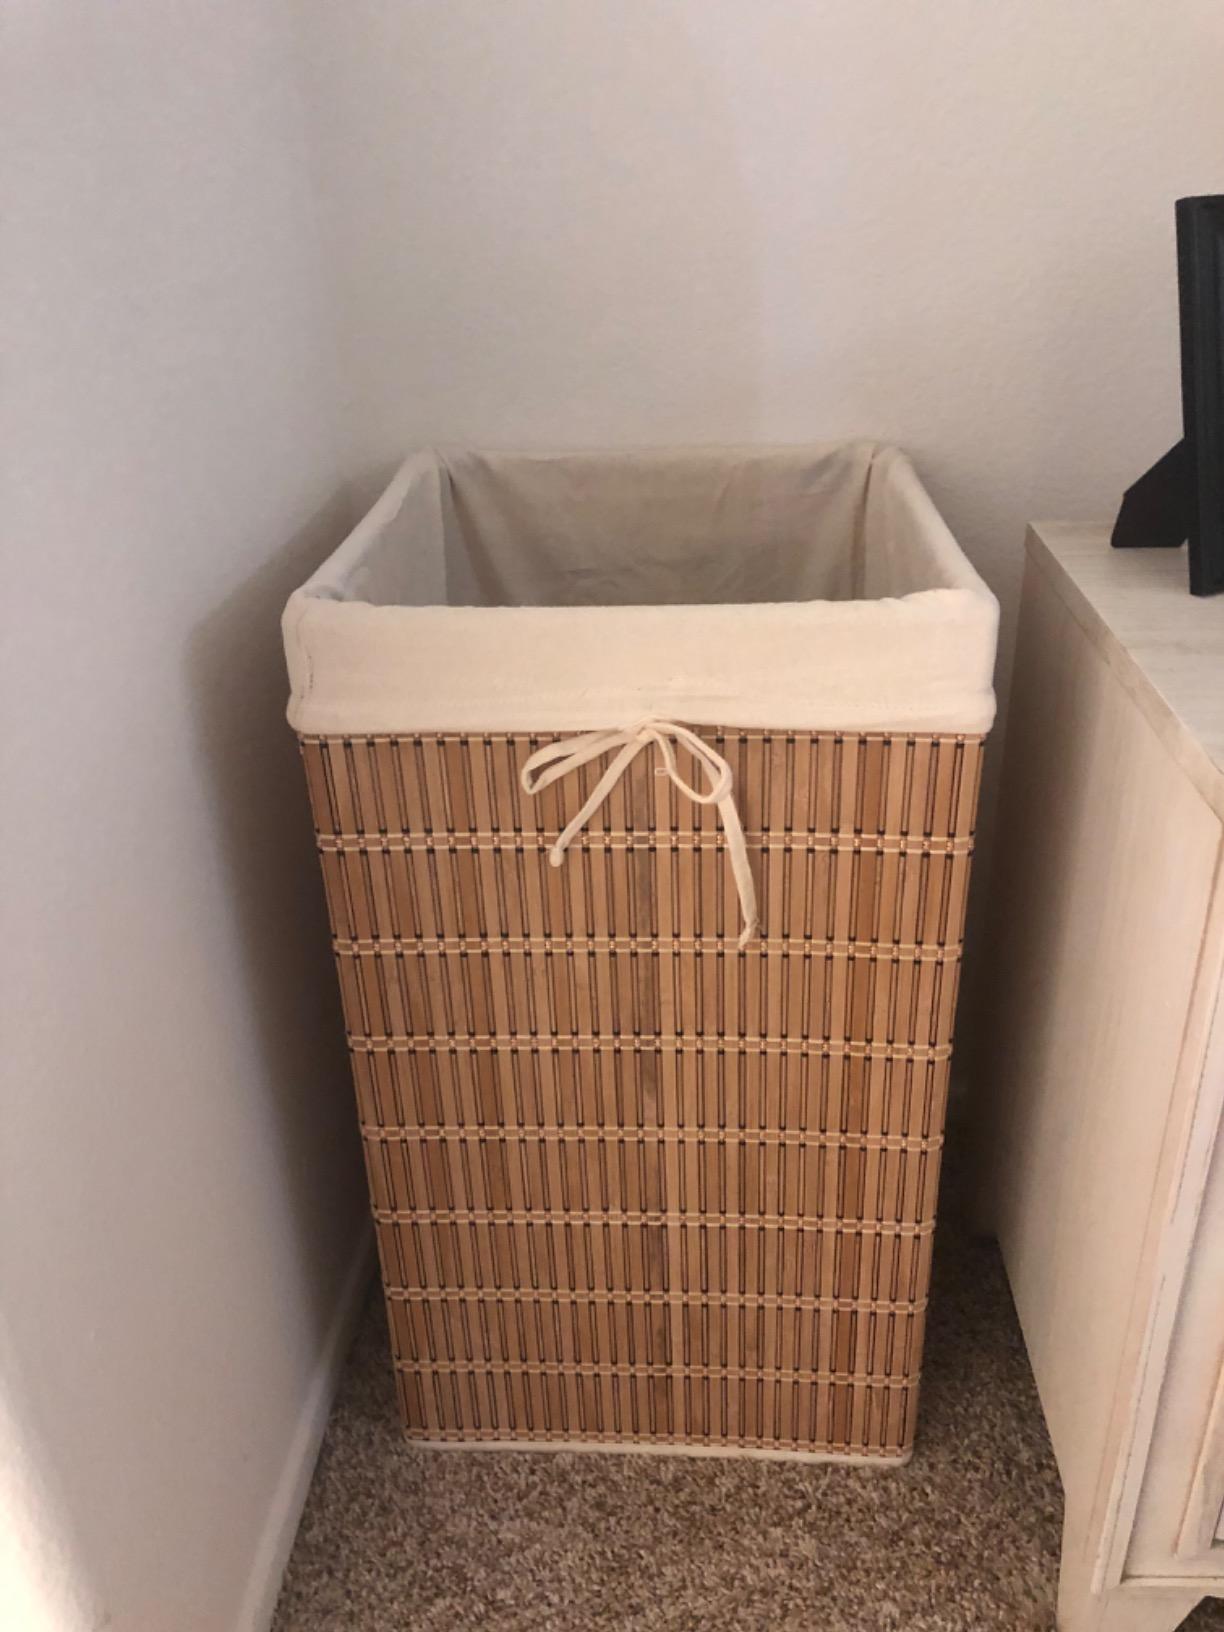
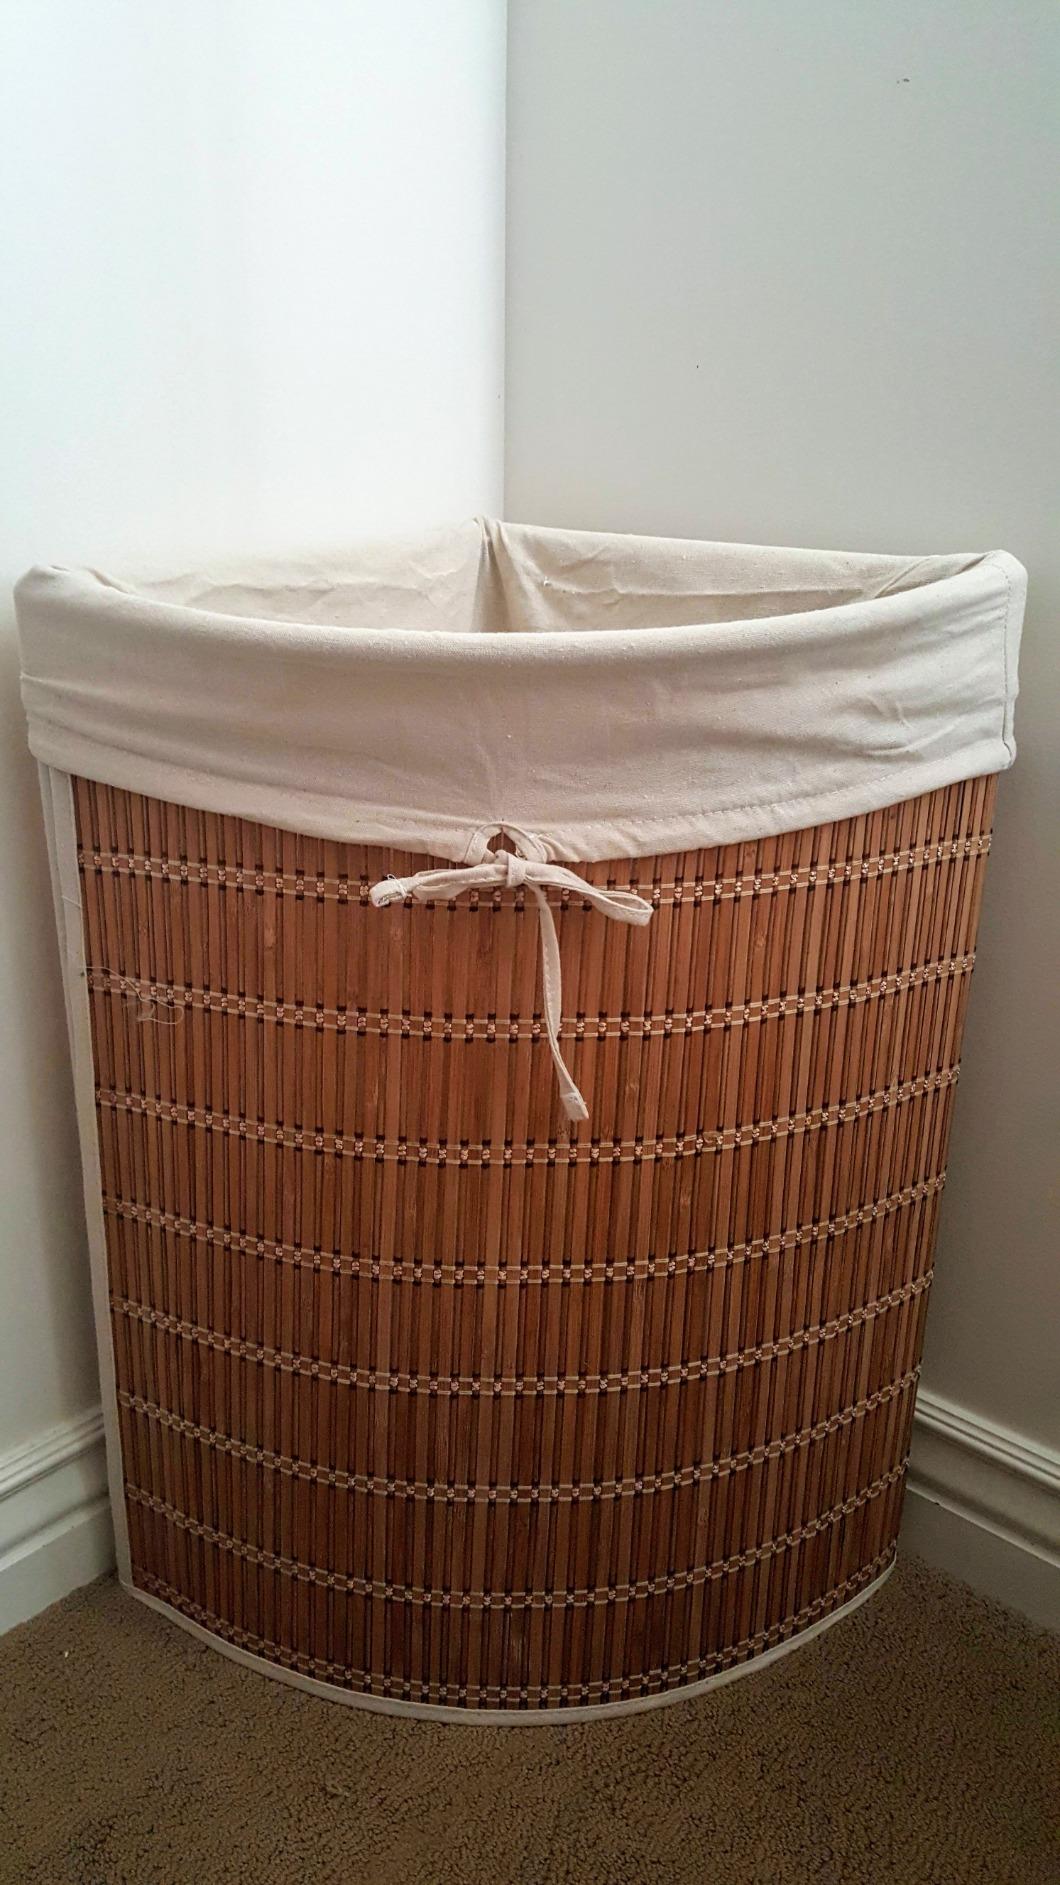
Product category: items_hamper
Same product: no